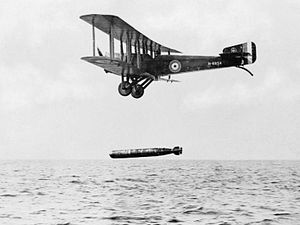
Sopwith Aviation Company
Sopwith Cuckoo
Sopwith Aviation Company Ltd. var en britisk flyproducent som blev grundlagt i marts 1914.